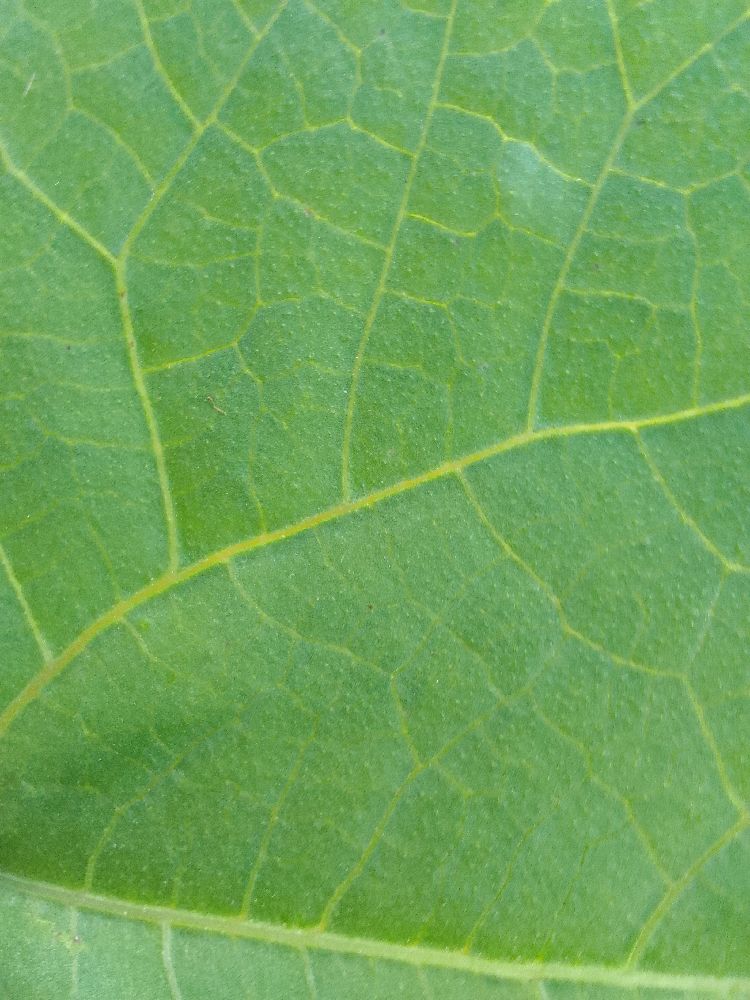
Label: healthy